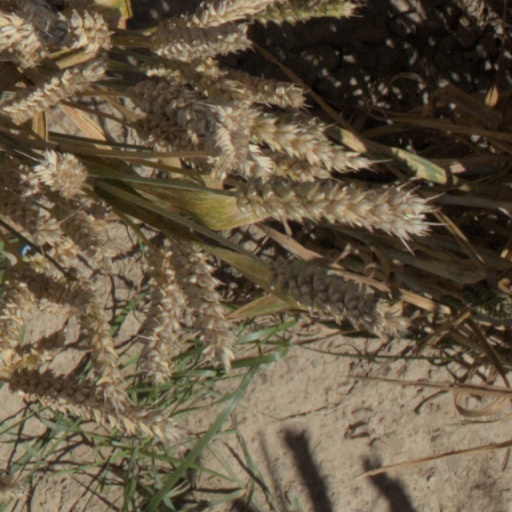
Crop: wheat